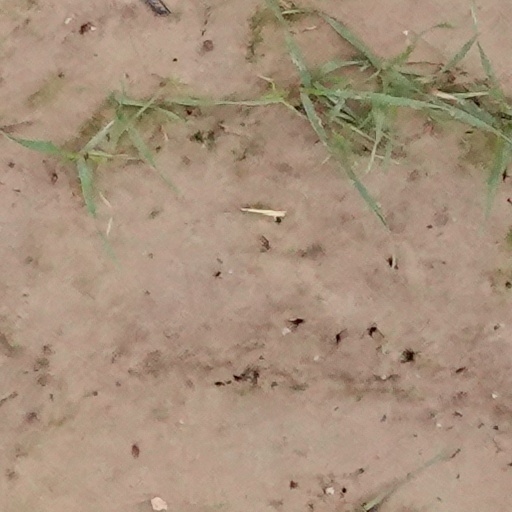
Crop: wheat